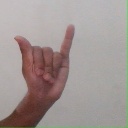
अक्षर: य